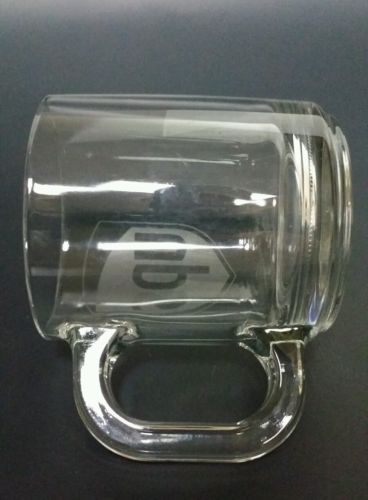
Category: mug